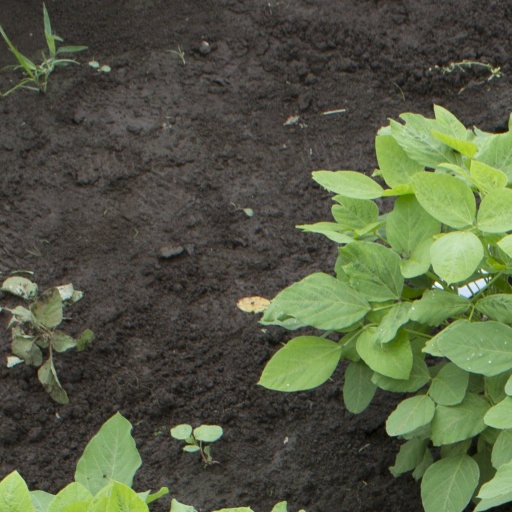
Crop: soybean